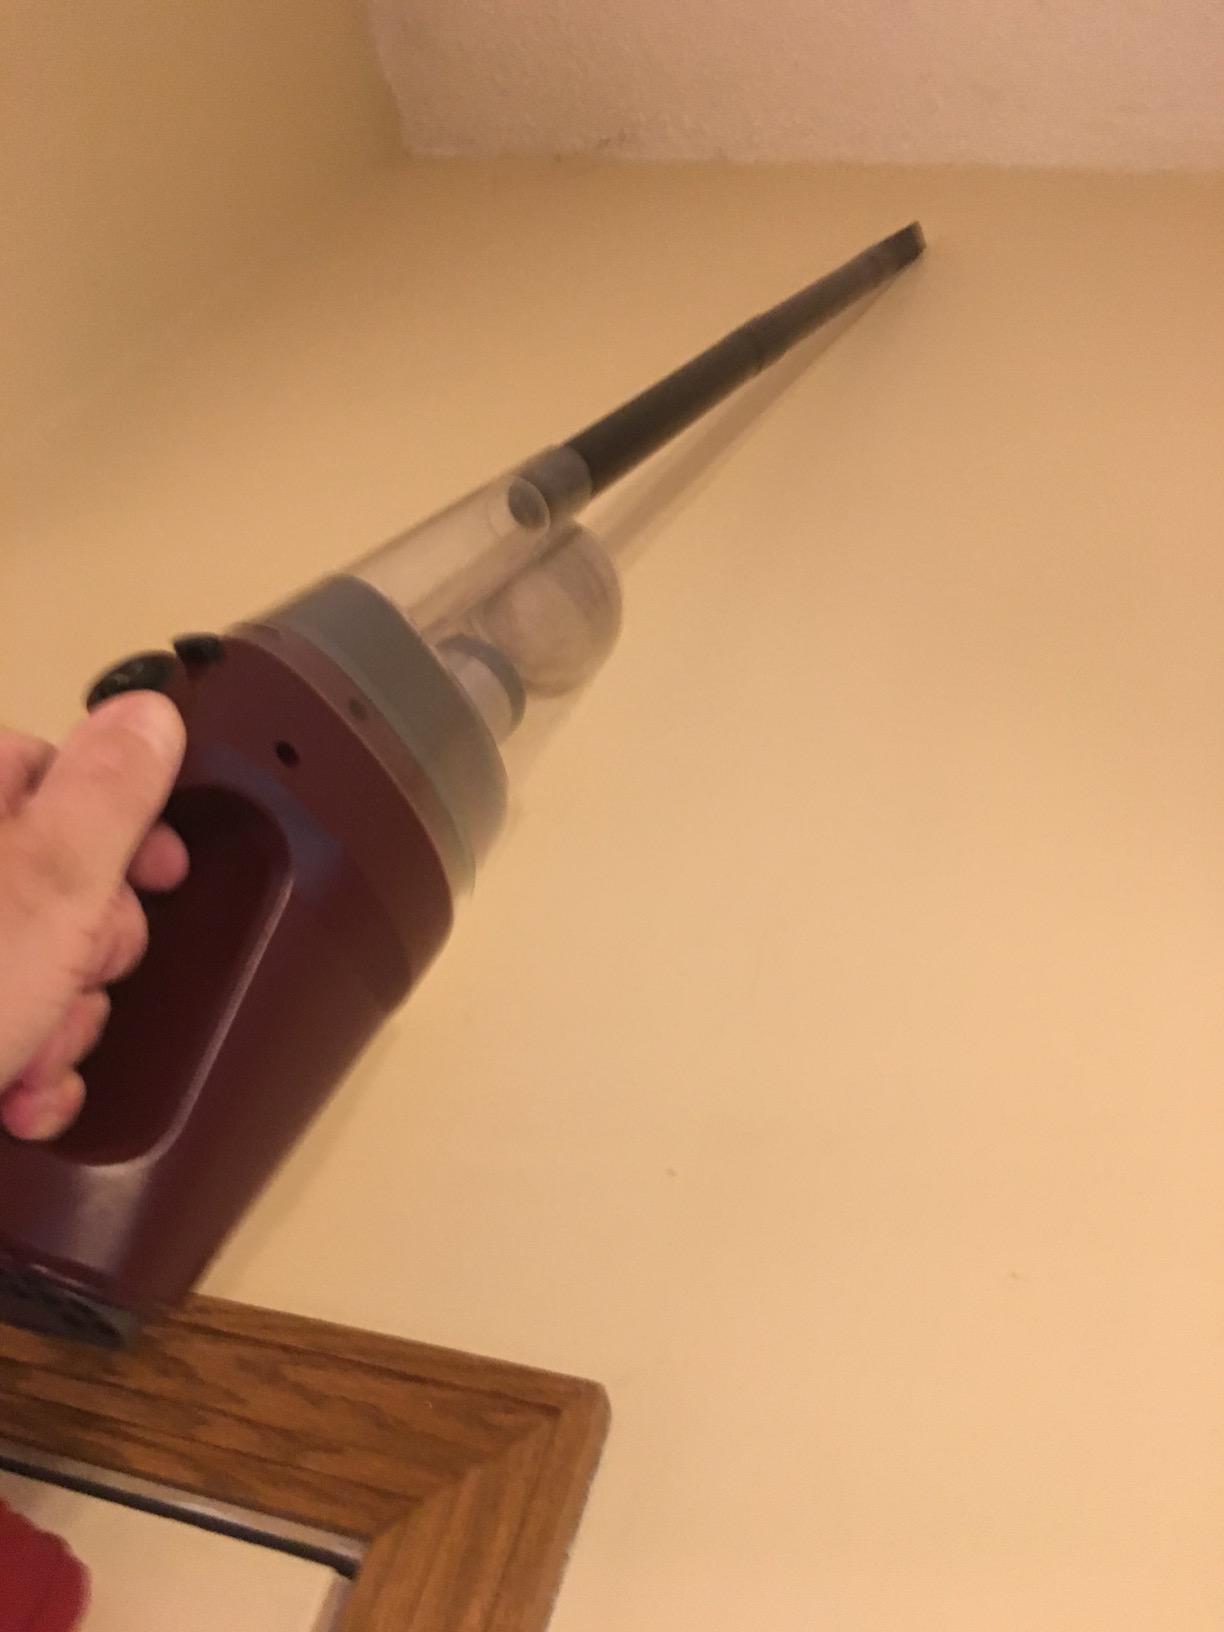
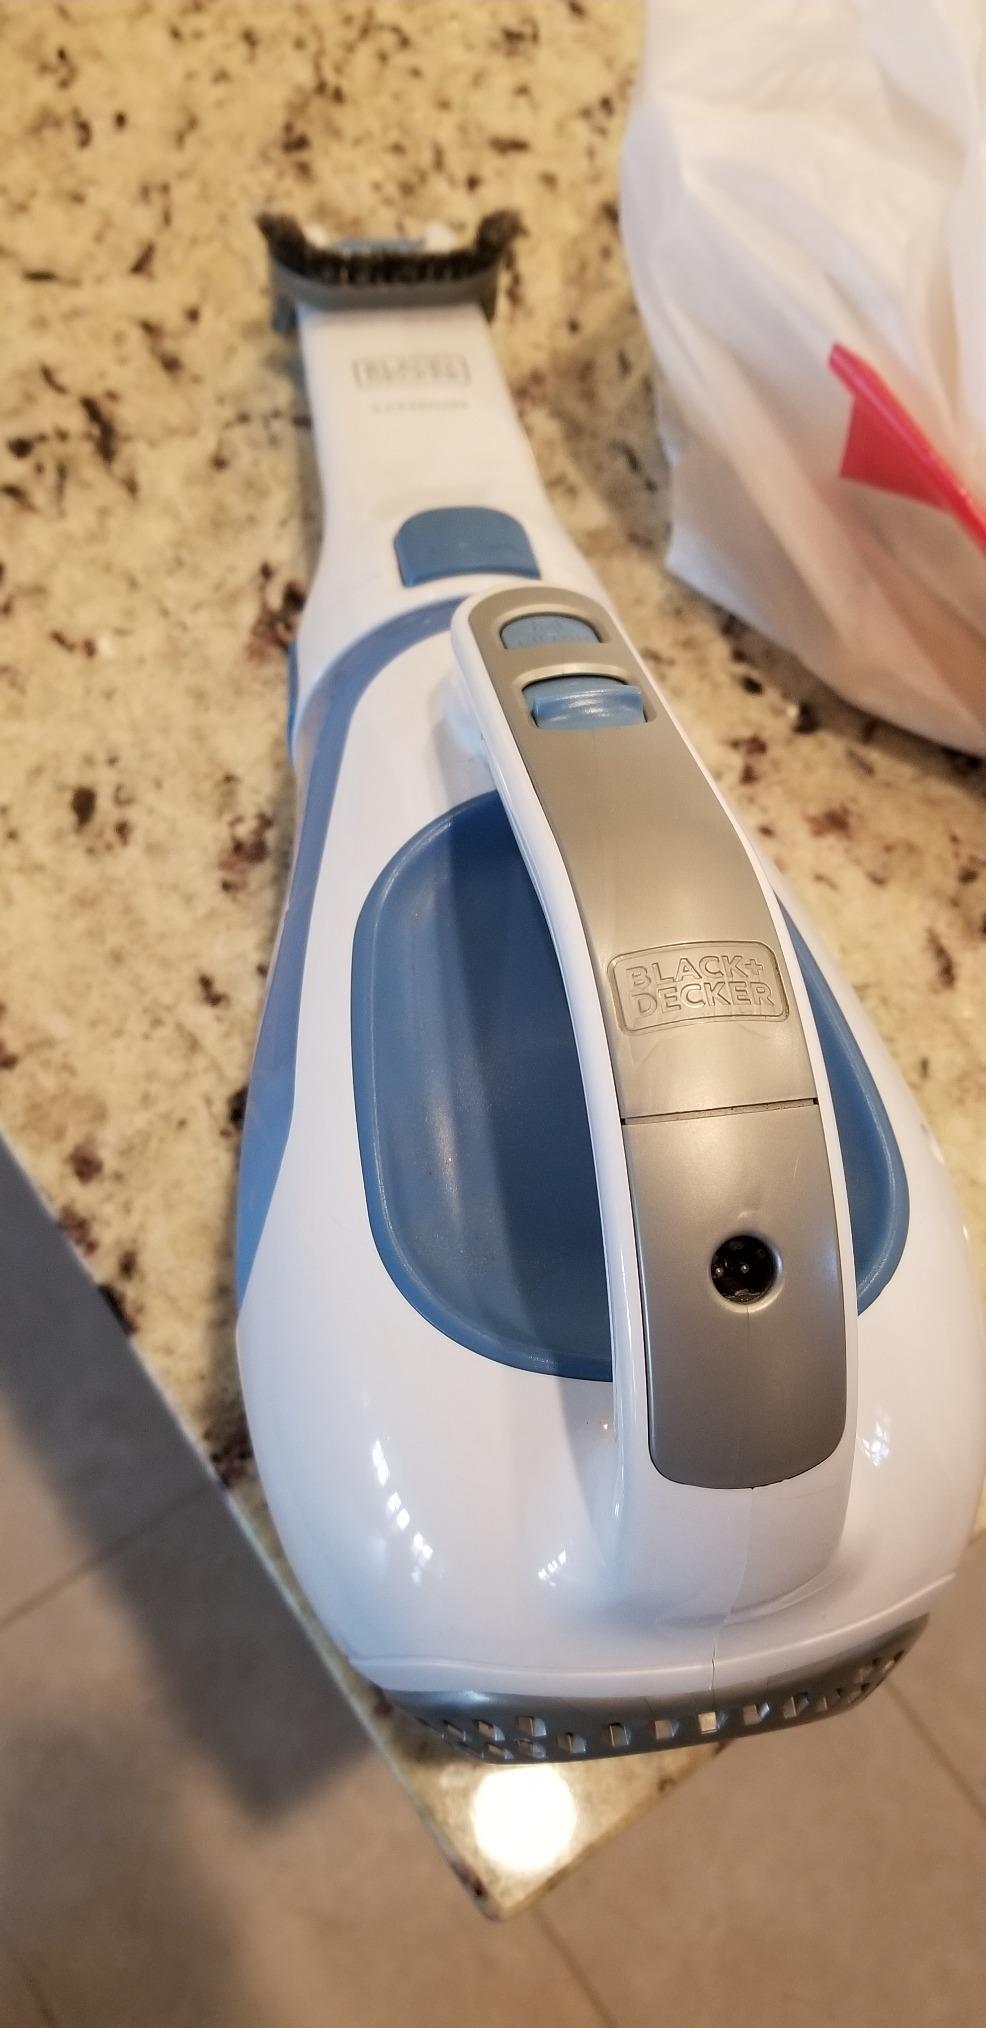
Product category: items_vacuum
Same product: no